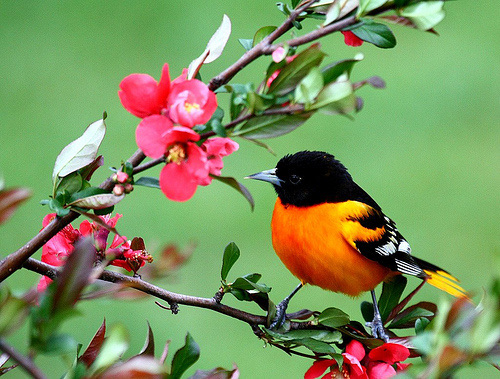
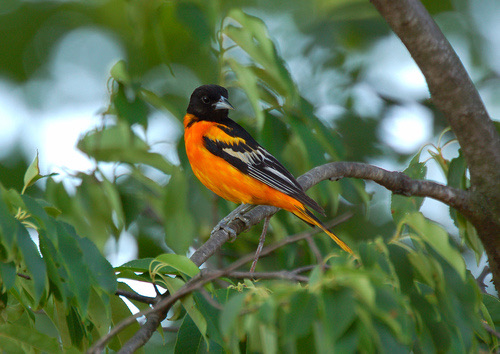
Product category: misc
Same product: yes